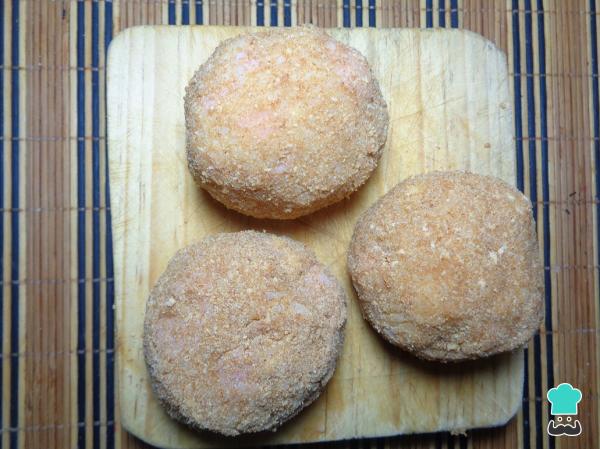
A continuación, tomamos un poco de la mezcla de arroz y comenzamos a formar las croquetas. Cuando tengamos todas las bolas hechas, las pasamos por huevo batido y cubrimos con el pan molido.Si quieres que las croquetas sean más crujientes puedes rebozarlas con Doritos o patatas fritas en vez de pan molido, como se hace en la receta de nuggets con Doritos o en la de quesitos rebozados.